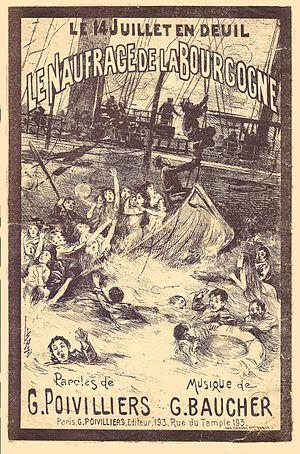
Partition de ""Le Naufrage de la Bourgogne""
La Bourgogne est un paquebot de la Compagnie générale transatlantique, mis en service en 1886.